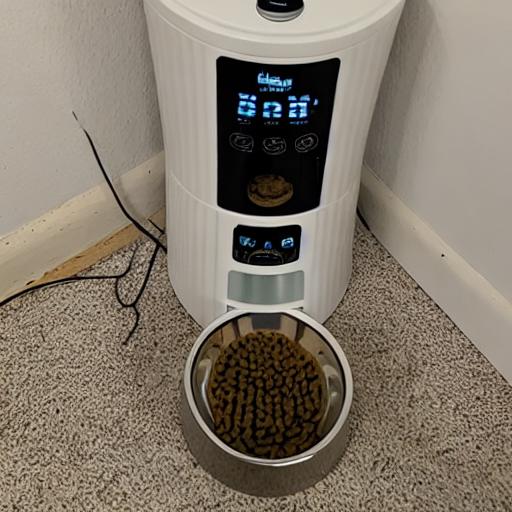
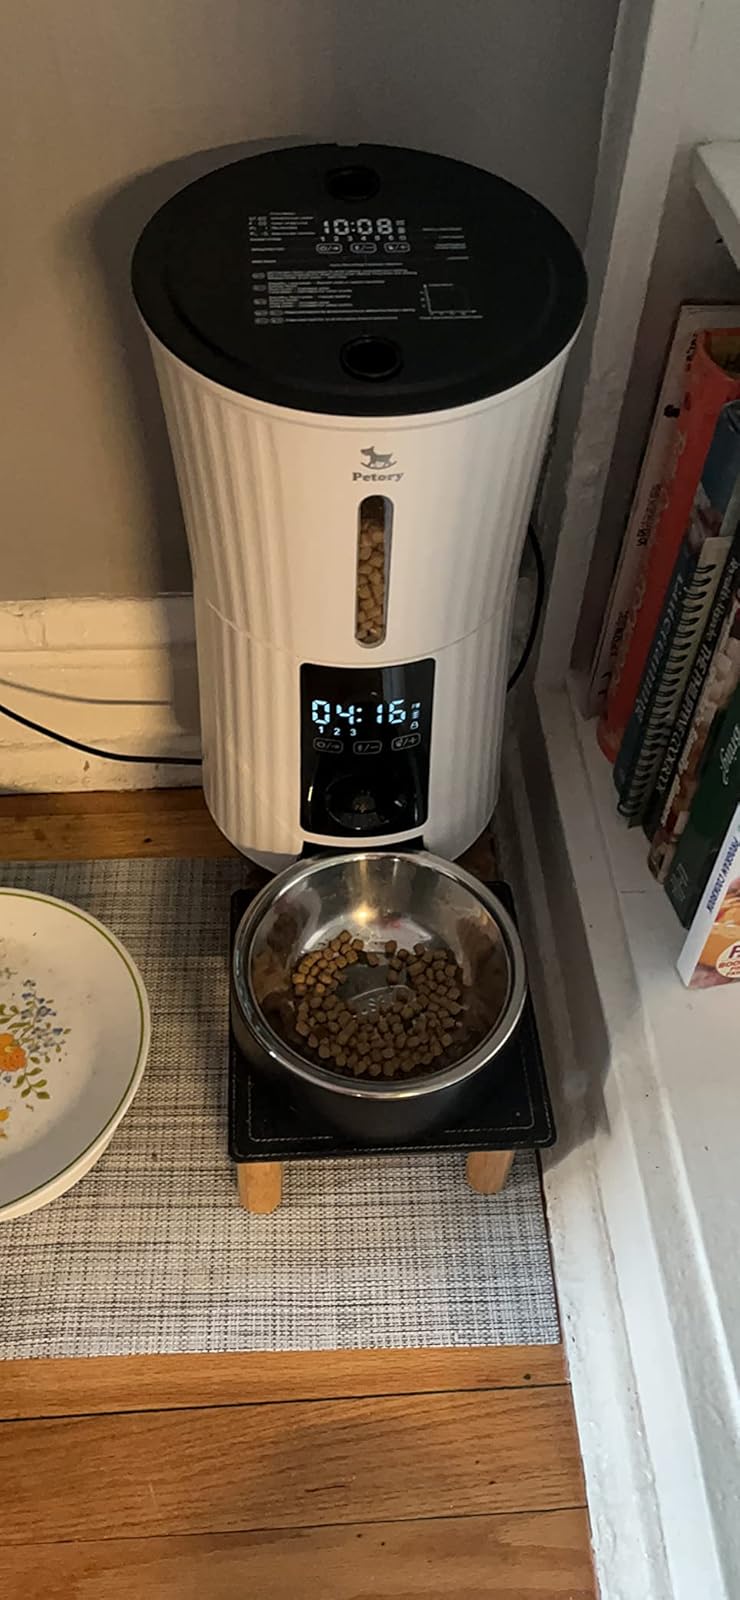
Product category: items_feeder
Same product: no